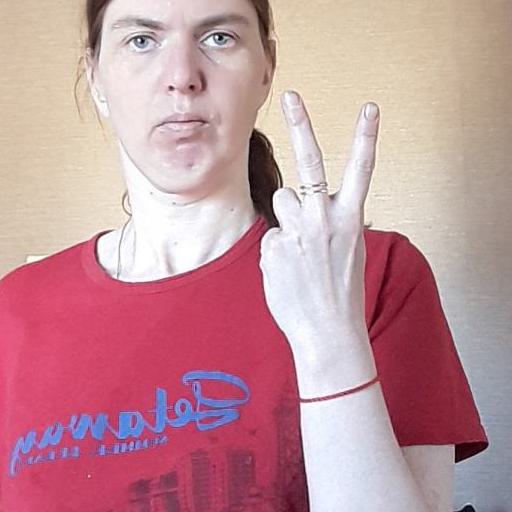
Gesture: peace_inverted